Luis Pineda (footballer)

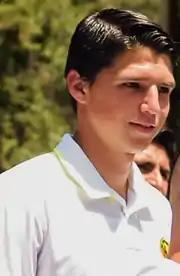
Pineda with América in 2016

Luis Donaldo Pineda Velasquez (born 28 December 1992) is a Mexican footballer who plays as a goalkeeper.